WireCo WorldGroup

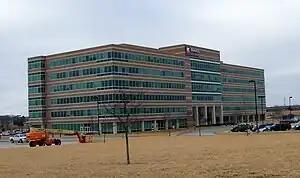
Corporate headquarters at 12200 N. Ambassador Drive on the site of the former Red Crown Tourist Court 2009

WireCo WorldGroup (formerly Wire Rope Corporation of America) is a privately owned company that claims to be the world's largest manufacturer of wire rope.